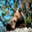
Label: bear